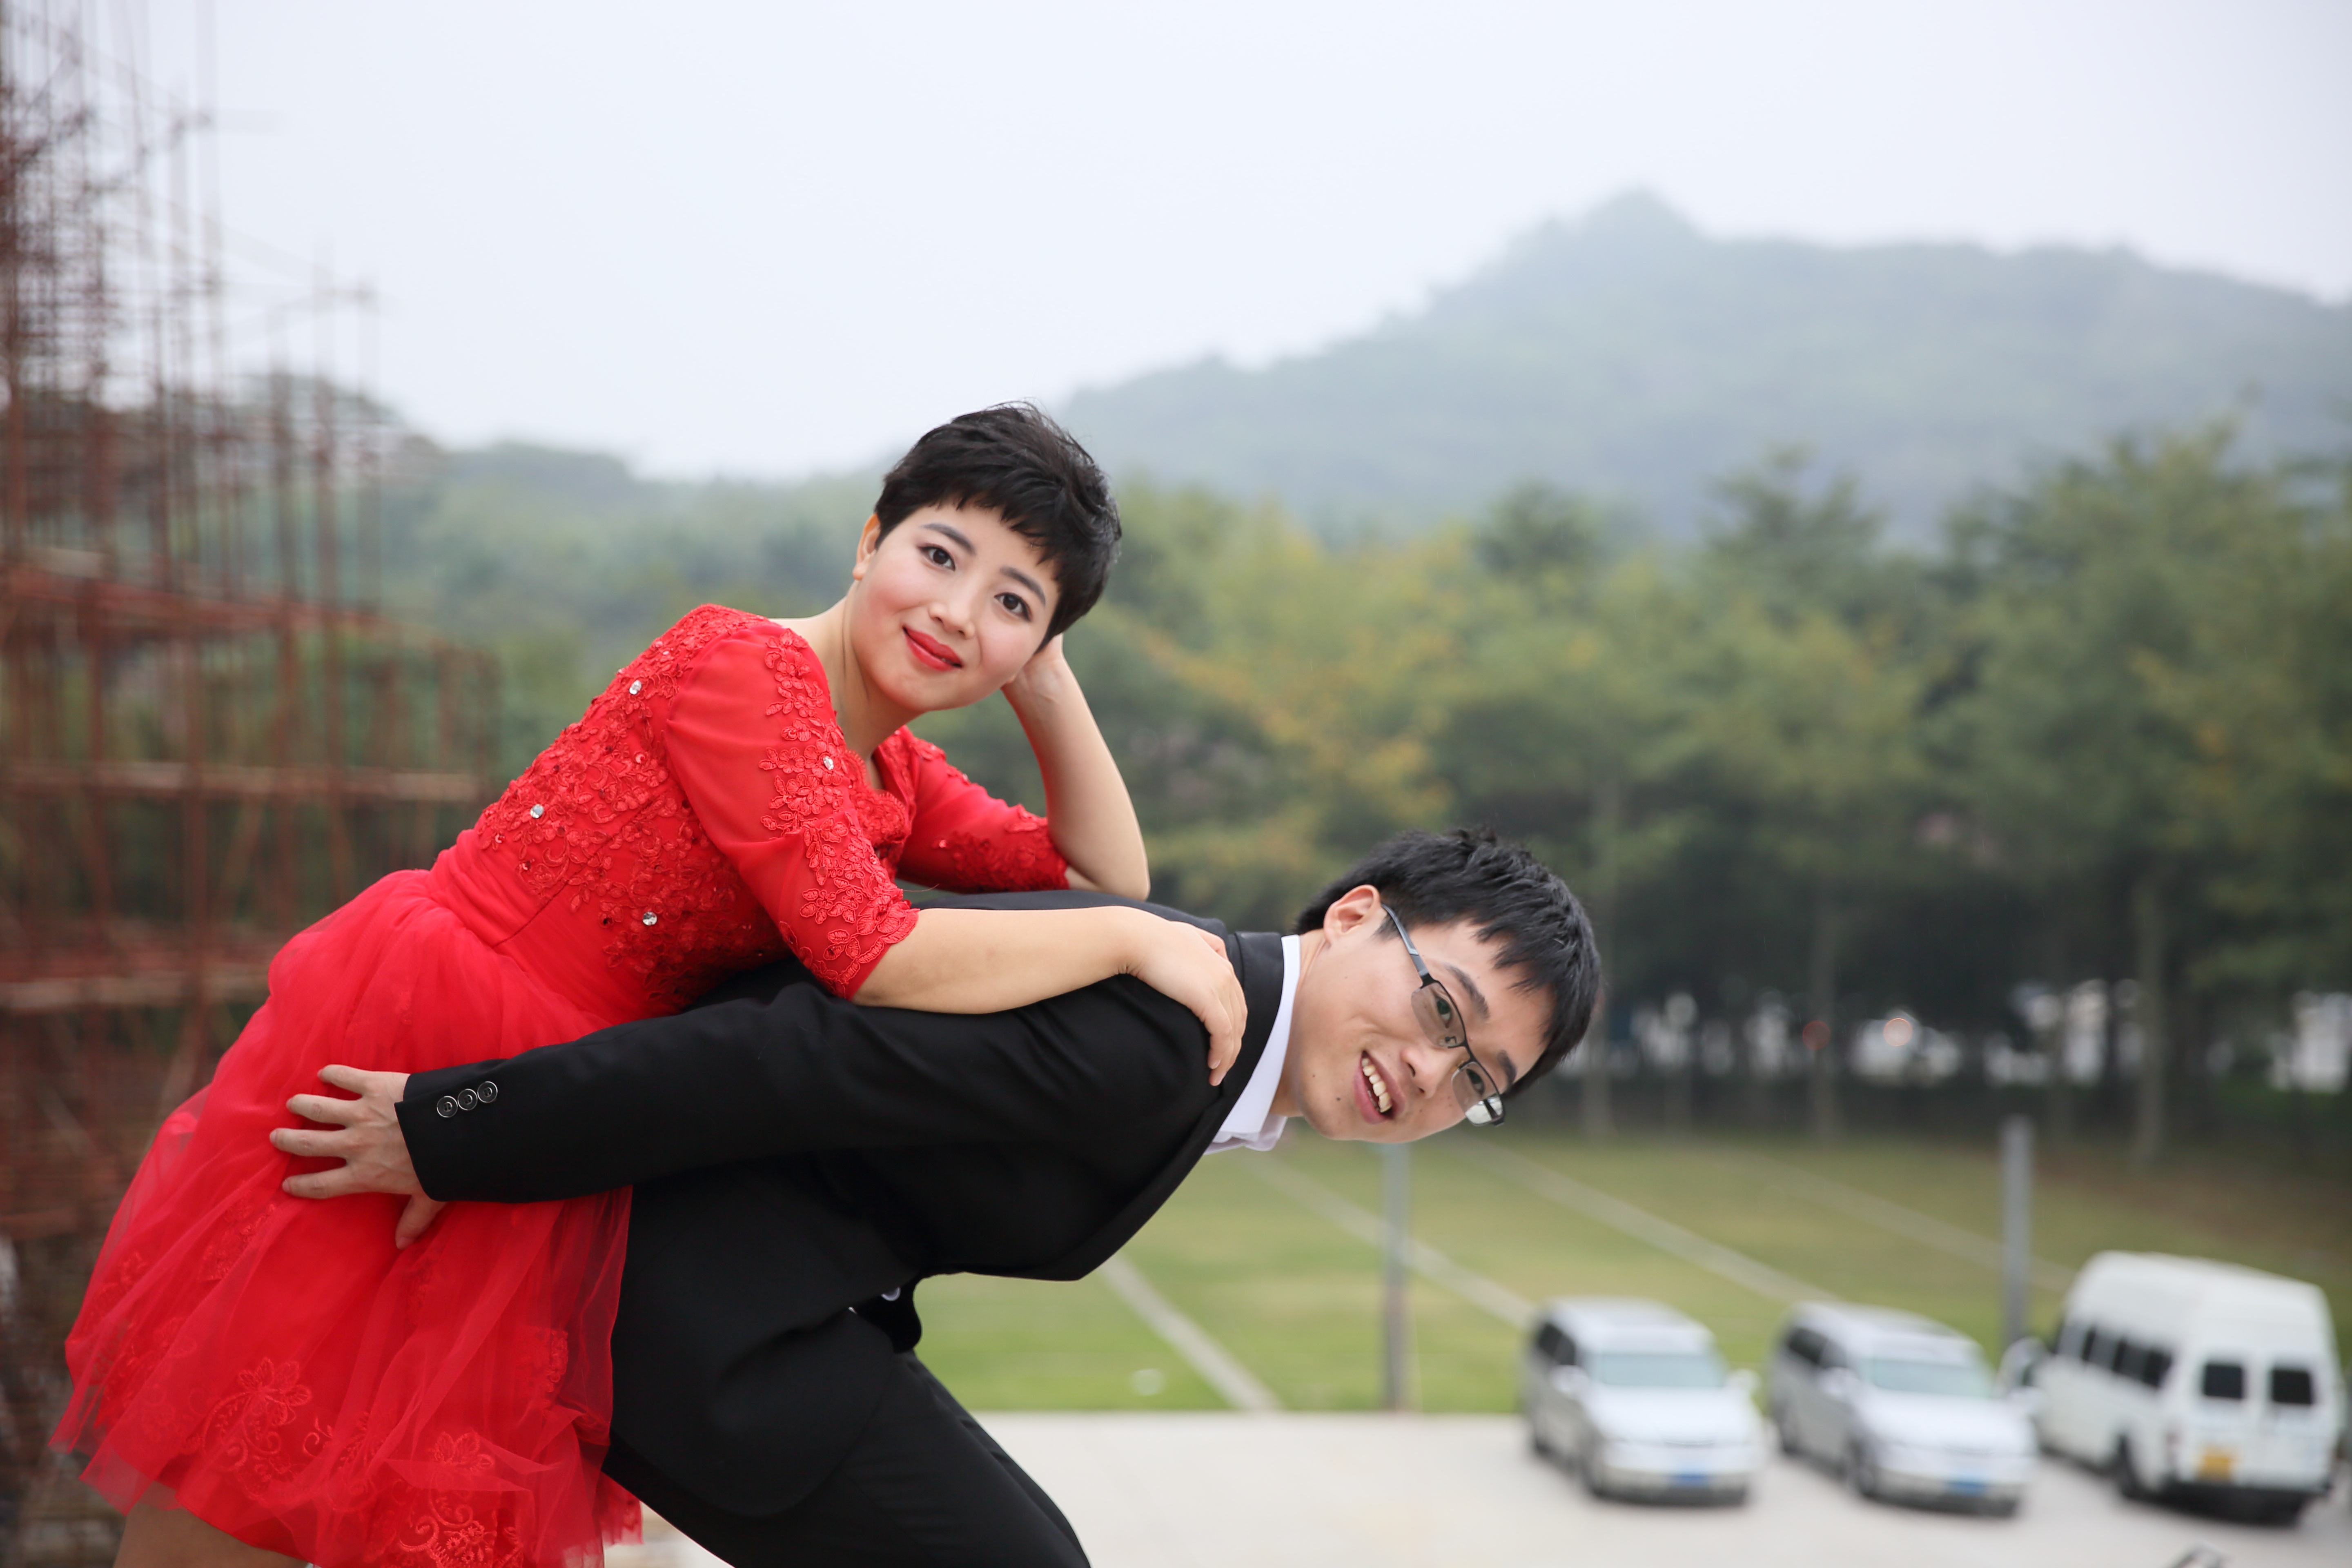
man, photography, love, marriage, ceremony, happy, interaction